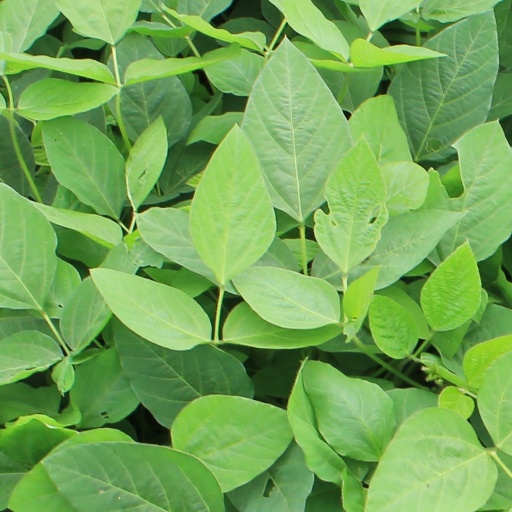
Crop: soybean